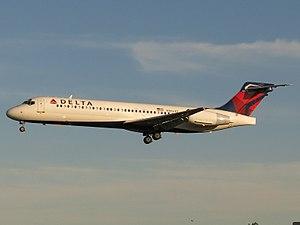
Le Boeing 717 est un avion de ligne construit par la société Boeing. Il s'agissait du plus petit appareil de sa gamme. Lancé en 1995 sous le nom de MD-95, c'était le dernier vestige de la marque McDonnell Douglas, rachetée par Boeing en 1997. À l'origine, le numéro 717 est attribuée à l'avion ravitailleur KC-135 et ses dérivés ; toutefois, n'étant pas utilisée, elle revient au MD-95.